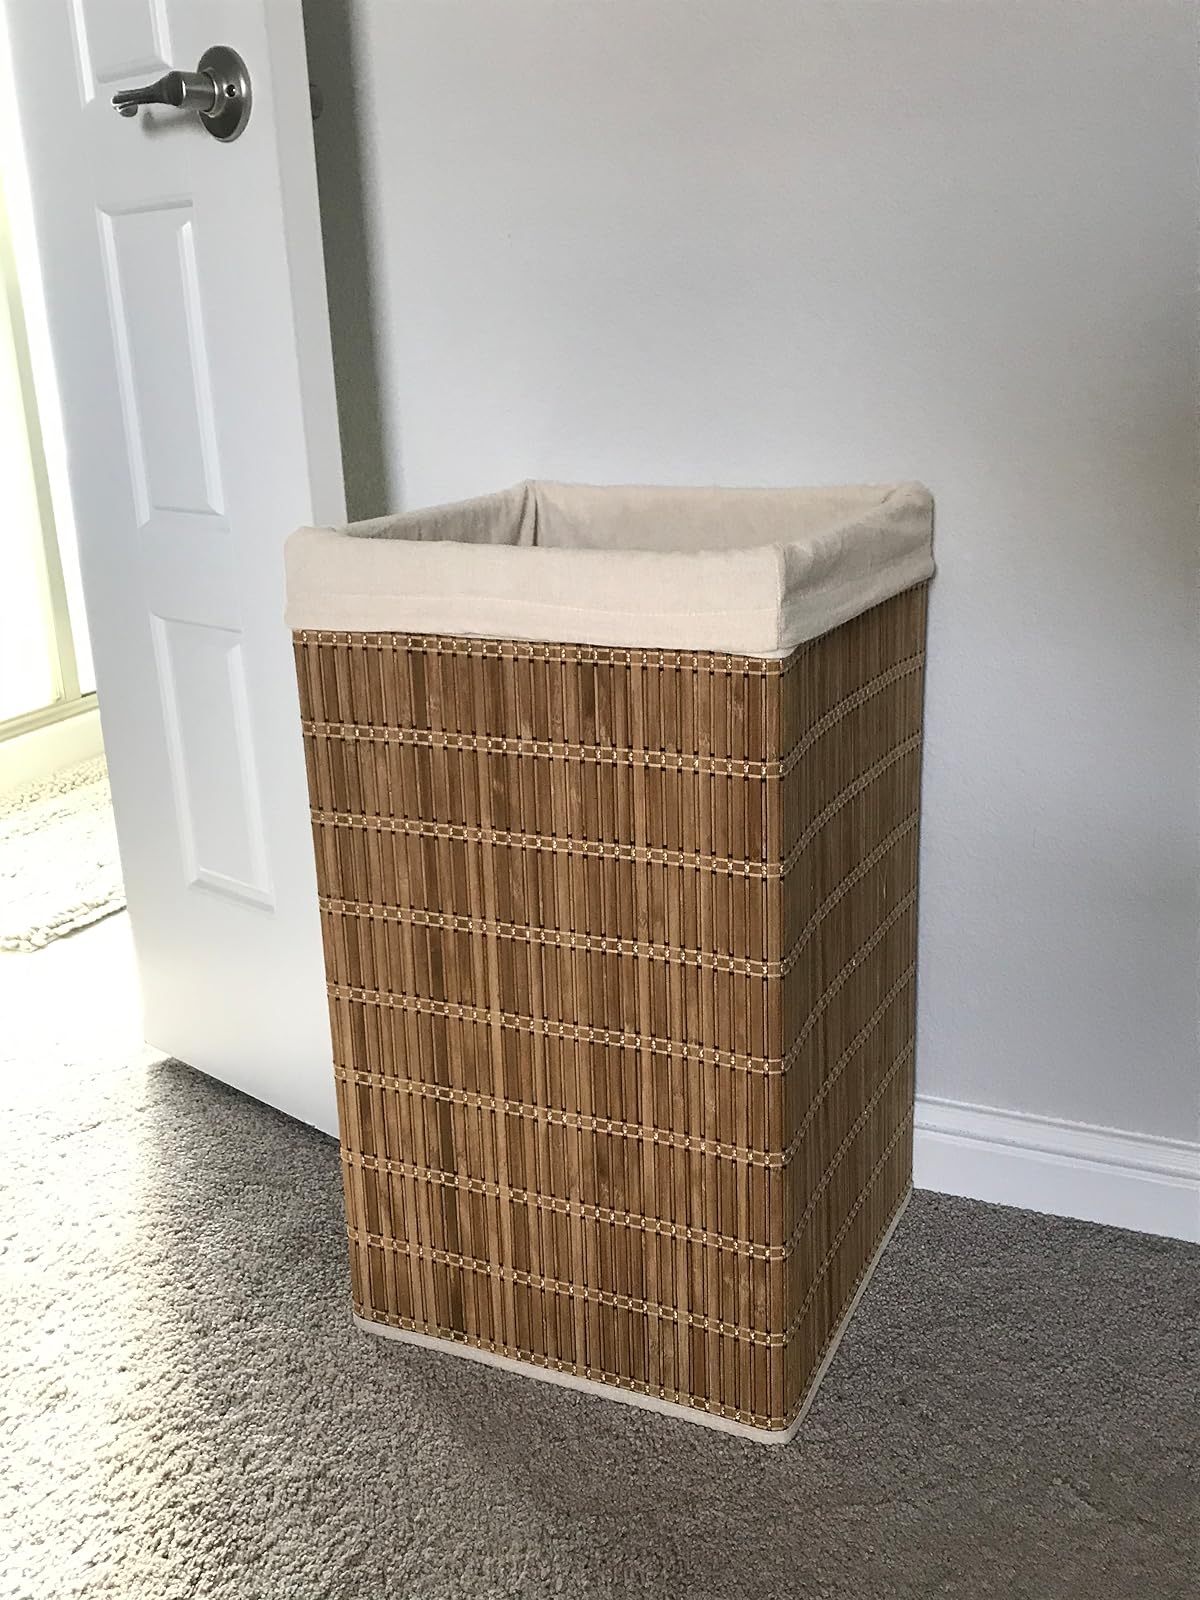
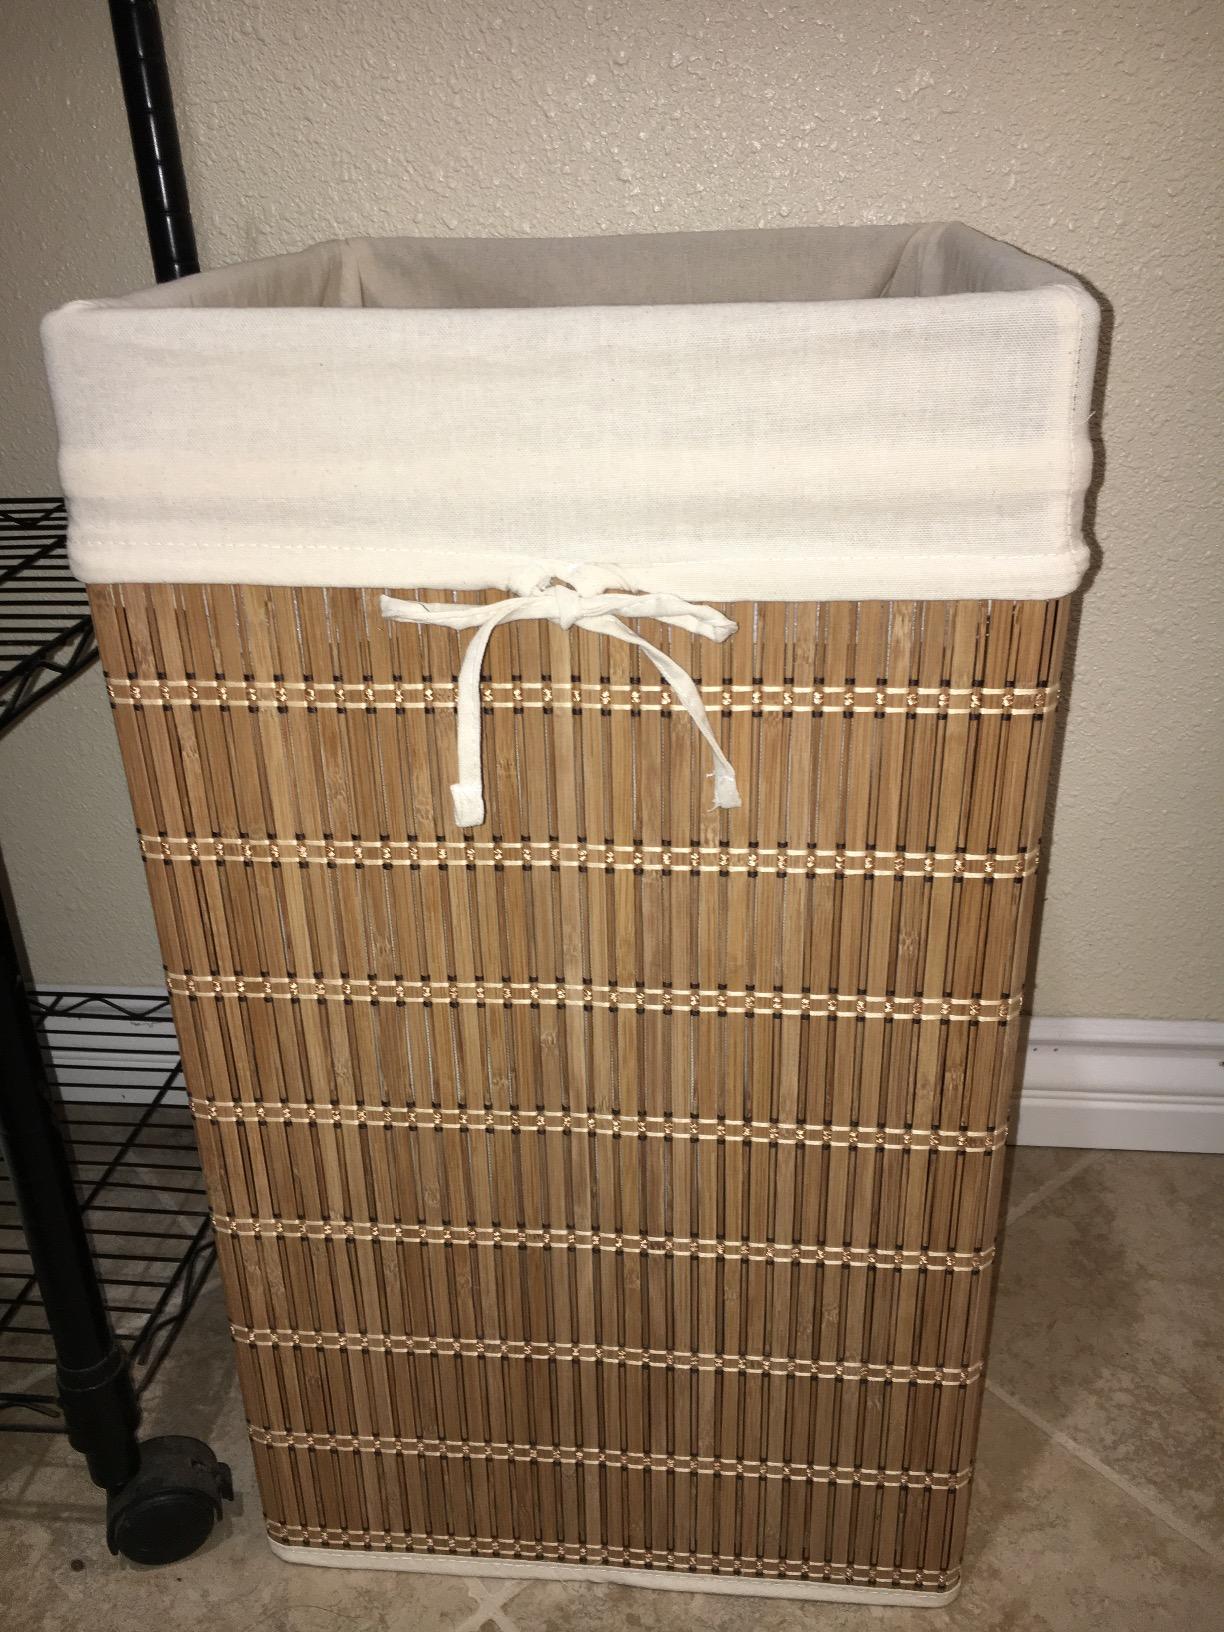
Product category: items_hamper
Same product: yes